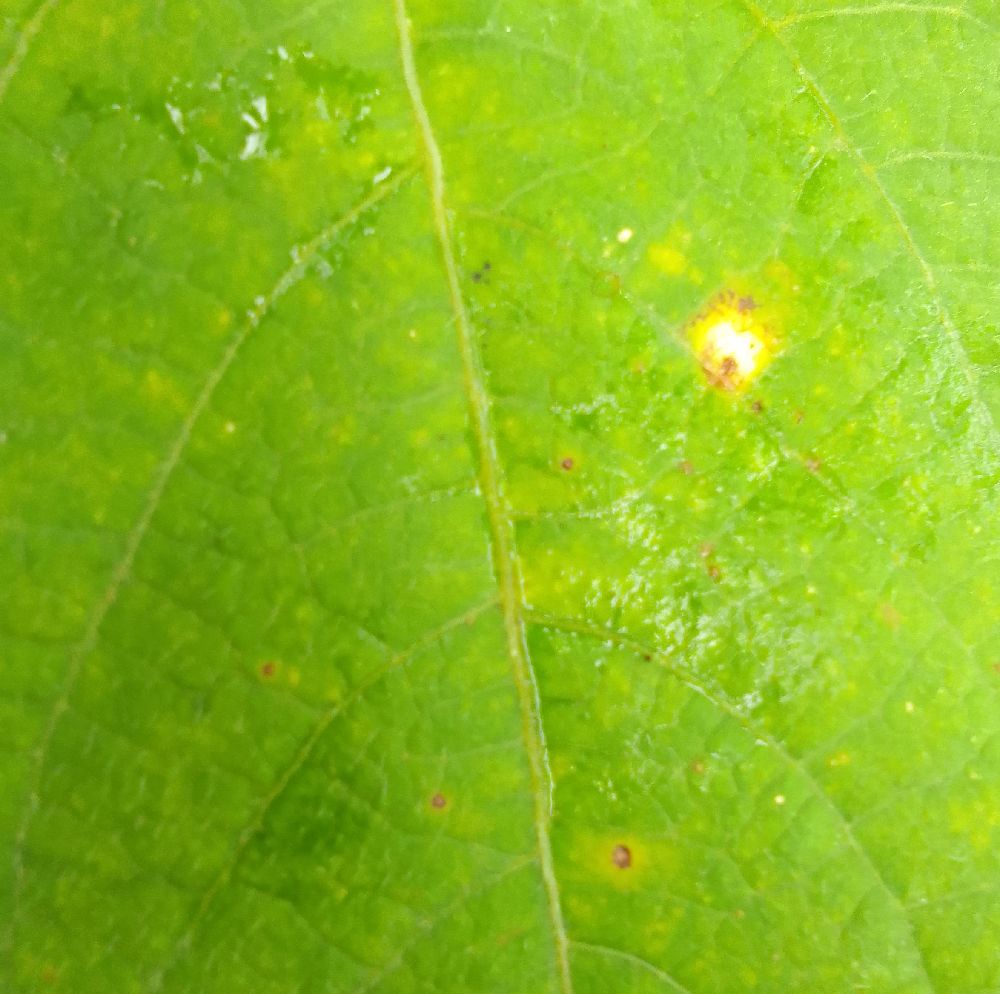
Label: rust